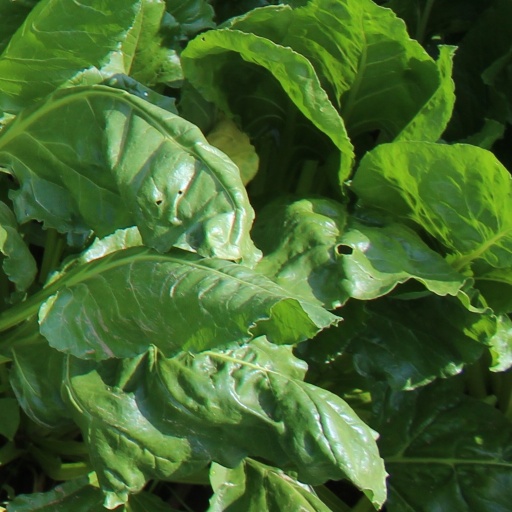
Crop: sugar beet